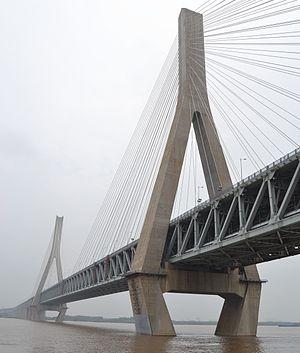
Cette liste des ponts à haubans remarquables recense les ponts à haubans présentant des portées supérieures à 300 m, classés par ordre décroissant de longueur. Cet indicateur de classement est le plus couramment utilisé pour hiérarchiser les ponts à haubans. Si un pont a une longueur de travée supérieure à un autre, ce n'est pas pour autant que sa longueur de rive à rive ou d'ancrage à ancrage est supérieure à celle de celui-ci. Néanmoins la longueur de la travée principale est souvent en corrélation avec la hauteur des pylônes et la complexité pour la conception et le calcul de l'ouvrage. En tête de cette liste, il faut ajouter le pont haubané Yavuz Sultan Selim qui enjambe le Bosphore, inauguré le 26 août 2016 et dont la travée centrale atteint 1 408 mètres de longueur ; de tous les ponts existant au monde, il est également le plus large et est équipé des plus hauts pylônes de haubans.
Cette liste de ponts de Chine a pour vocation de présenter une liste de ponts remarquables de Chine, tant par leurs caractéristiques dimensionnelles, que par leur intérêt architectural ou historique et incluant toutes les subdivisions telles que le Tibet et Hong Kong.